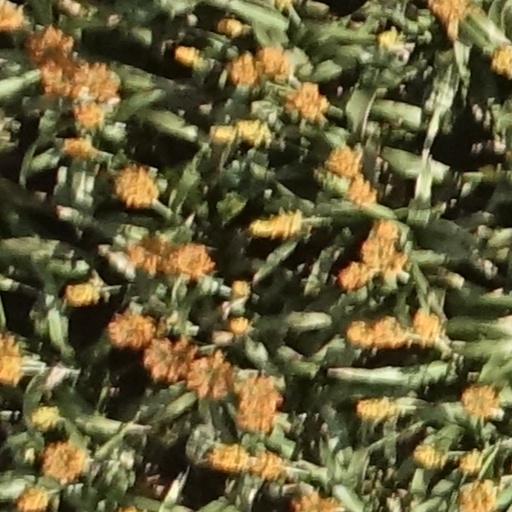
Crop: sorghum